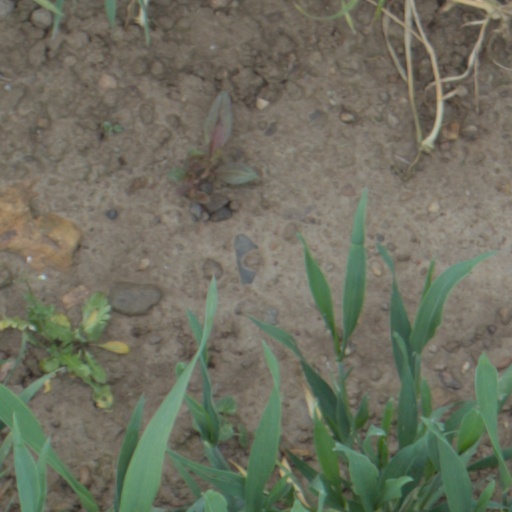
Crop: wheat